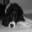
Label: dog